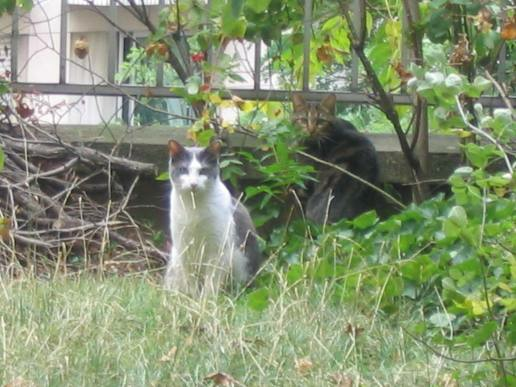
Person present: No